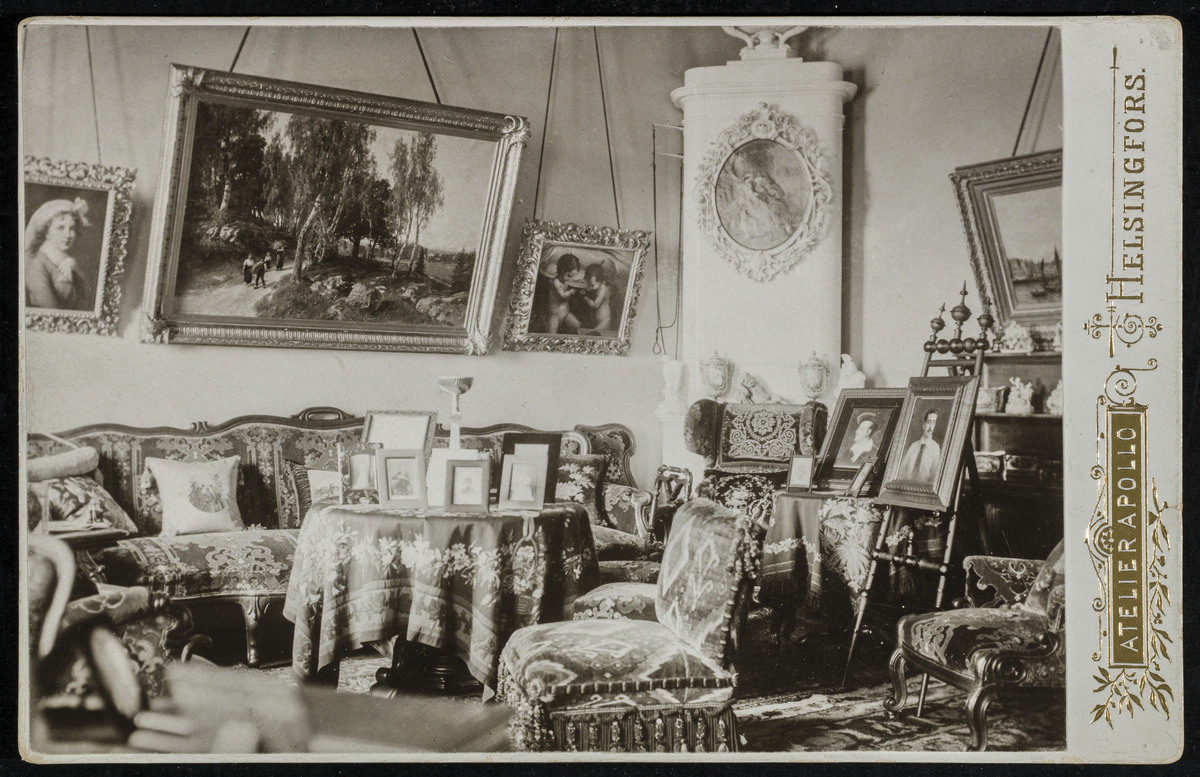
Everstinna Aurora Karamzinin koti, Hakasalmen huvilan salonki
sisällön kuvaus: Everstinna Aurora Karamzinin koti, Hakasalmen huvilan salonki. mustavalkoinen
Kuvaaja: Atelier Apollo, valokuvaaja
Ajankohta: kuvausaika n 1900
Paikka: Suomi, Uusimaa, Helsinki, Töölö Helsinki, Etu-Töölö Helsinki, Karamzininkatu 2
Aiheet: kadut, rakennukset huvilat, interiöörit, taulut, huonekalut, sisustukset, kaakeliuunit